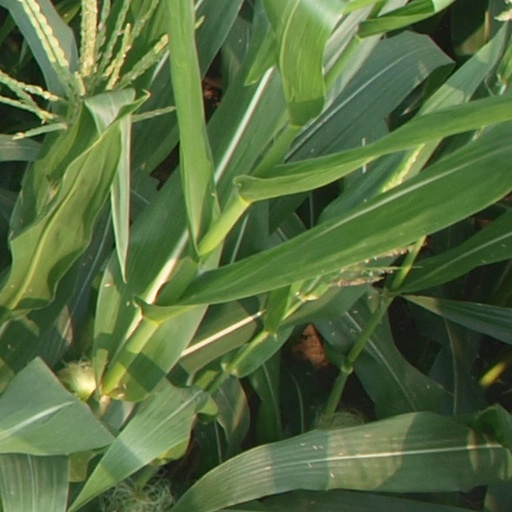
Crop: maize; corn